Australian National Task Force on Cannabis

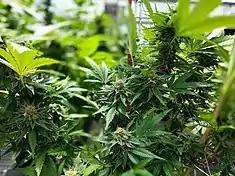
Cannabis plants in a commercial grow facility.

The Australian National Task Force on Cannabis (NTFC) was a specialised unit formed in April 1992 under the aegis of the Ministerial Council on Drug Strategy (MCDS) who are responsible for implementing national consistency in policy principles related to Australia's National Drug Strategy.